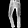
Label: Trouser